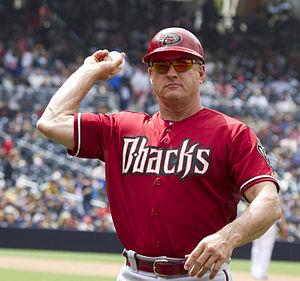
Stephen Louis Sax, dit Steve Sax, né le 29 janvier 1960 à West Sacramento en Californie, est un ancien joueur américain de baseball qui évolue en ligue majeure de baseball de 1981 à 1994 en portant successivement les couleurs des Dodgers de Los Angeles, des Yankees de New York, des White Sox de Chicago puis des Athletics d'Oakland. Sélectionné cinq fois au match des étoiles, il est désigné meilleure recrue de l'année 1982 en Ligue nationale. Sax remporte deux fois les Séries mondiales en 1981 et 1988 avec les Dodgers.